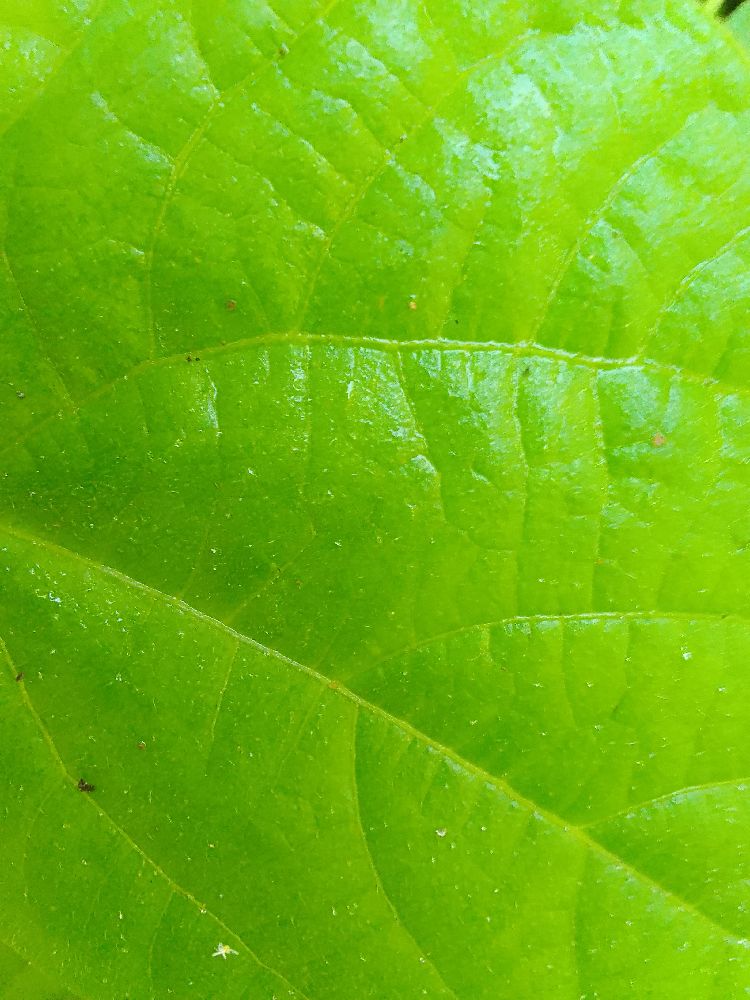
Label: healthy